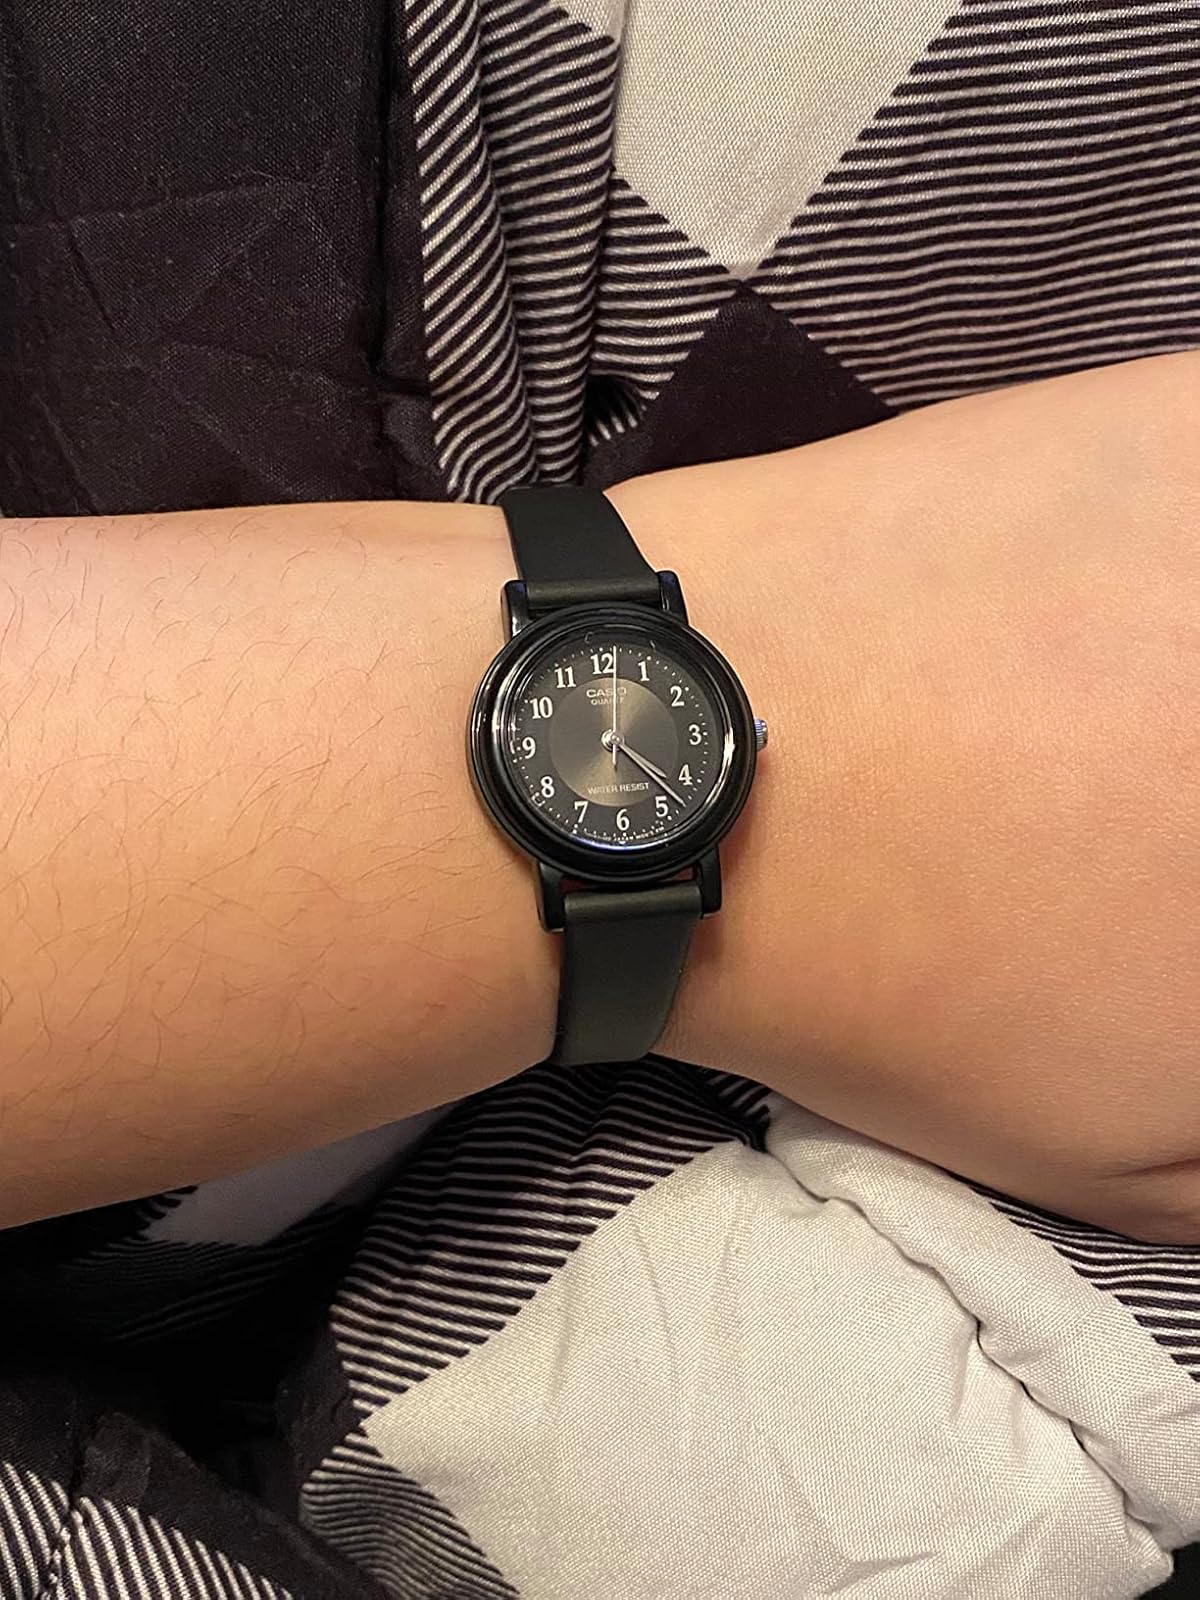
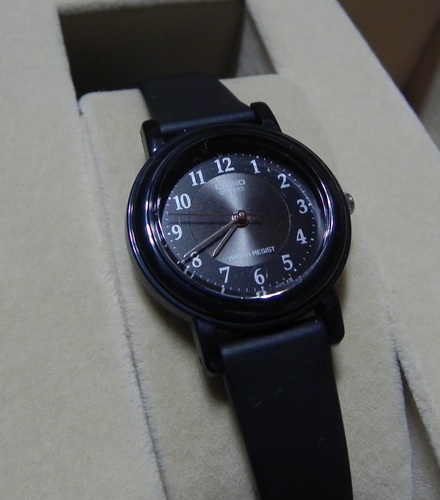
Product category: accessories_watch
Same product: yes